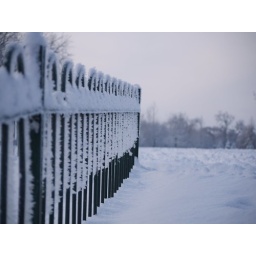
A fence stands frozen in a field of snow, on a snowy December morning in Brueton Park, Solihull.